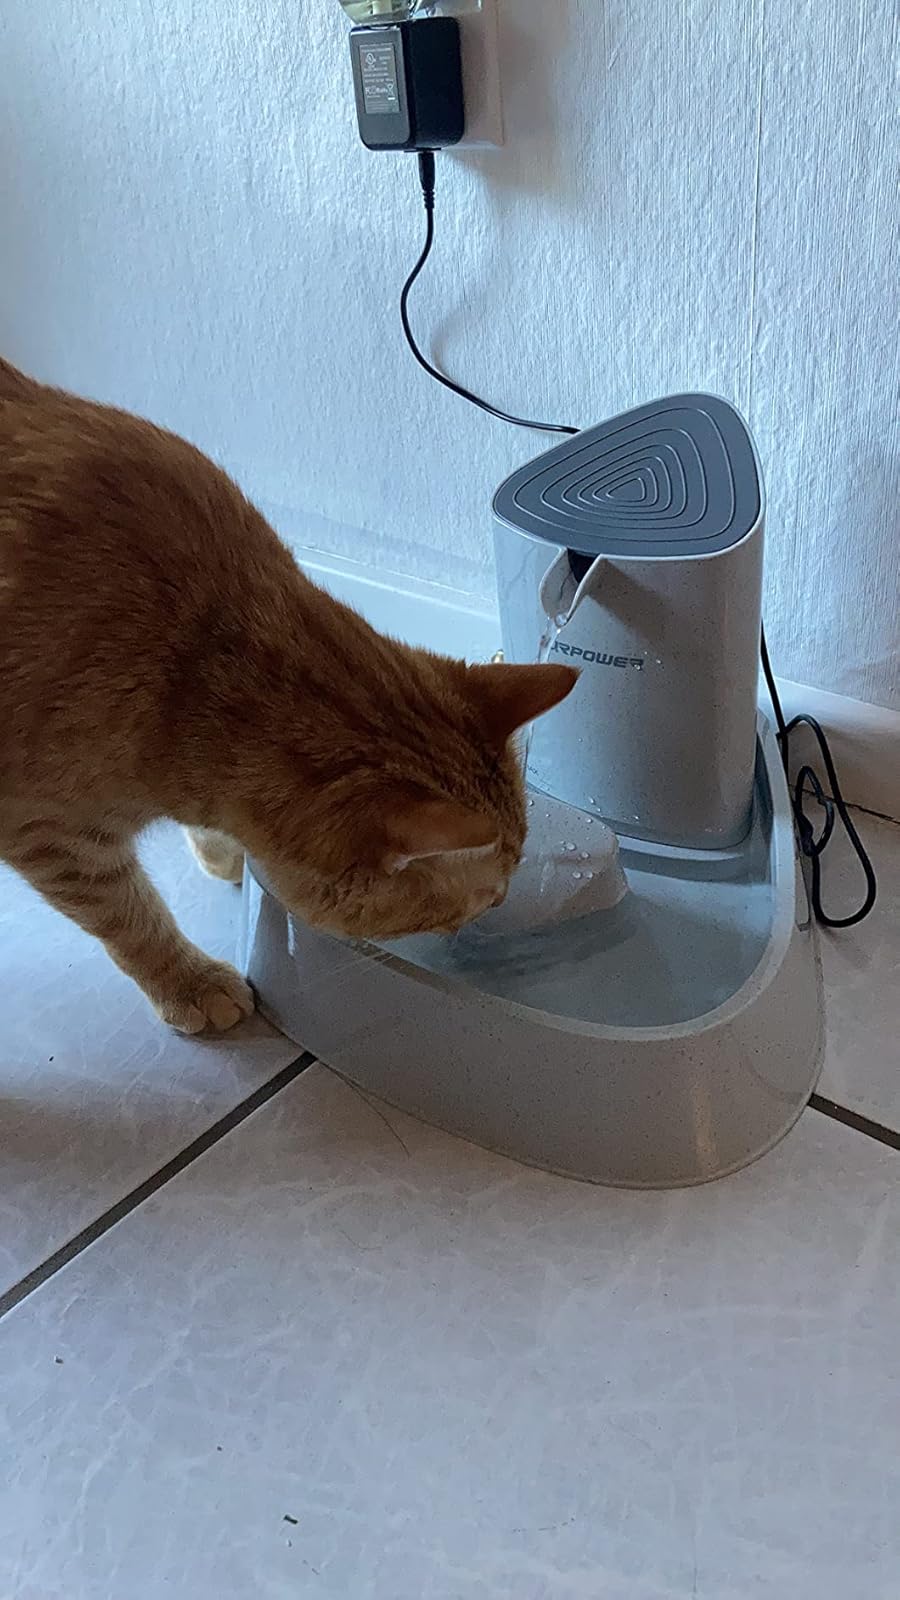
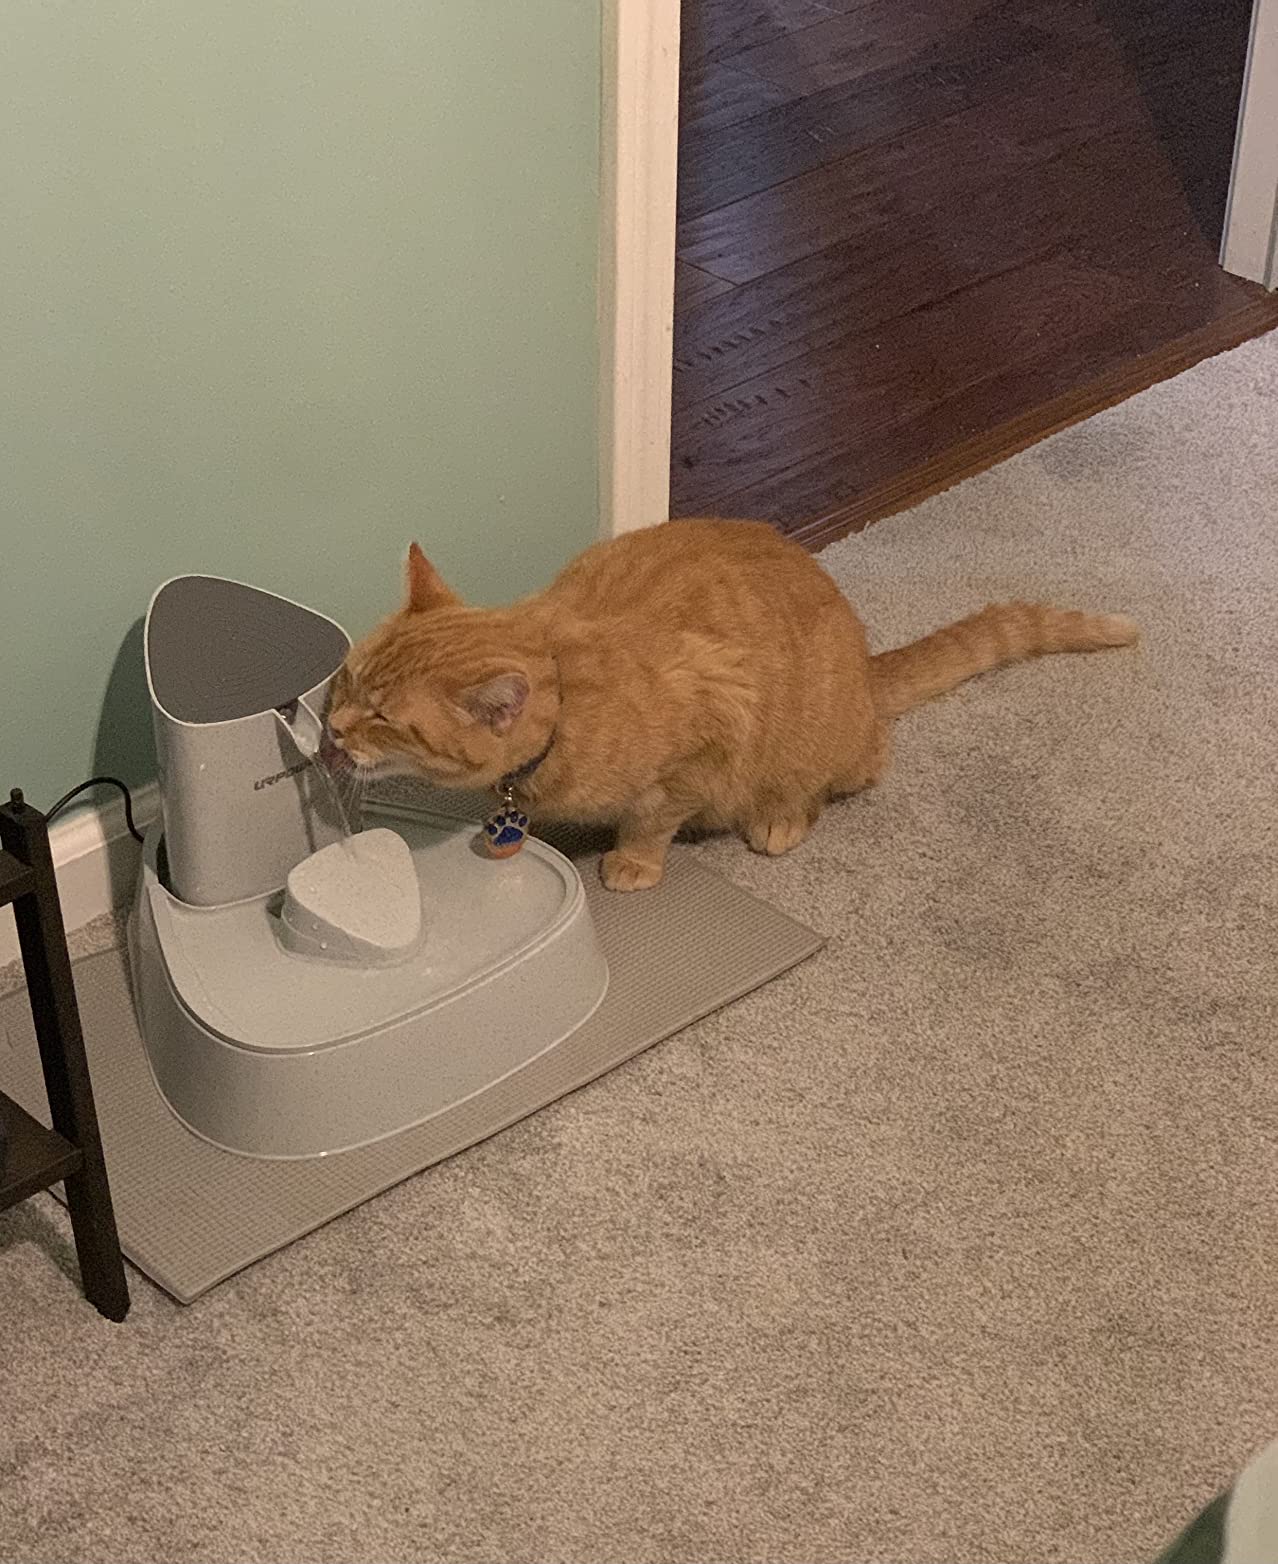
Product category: items_bowl
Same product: yes